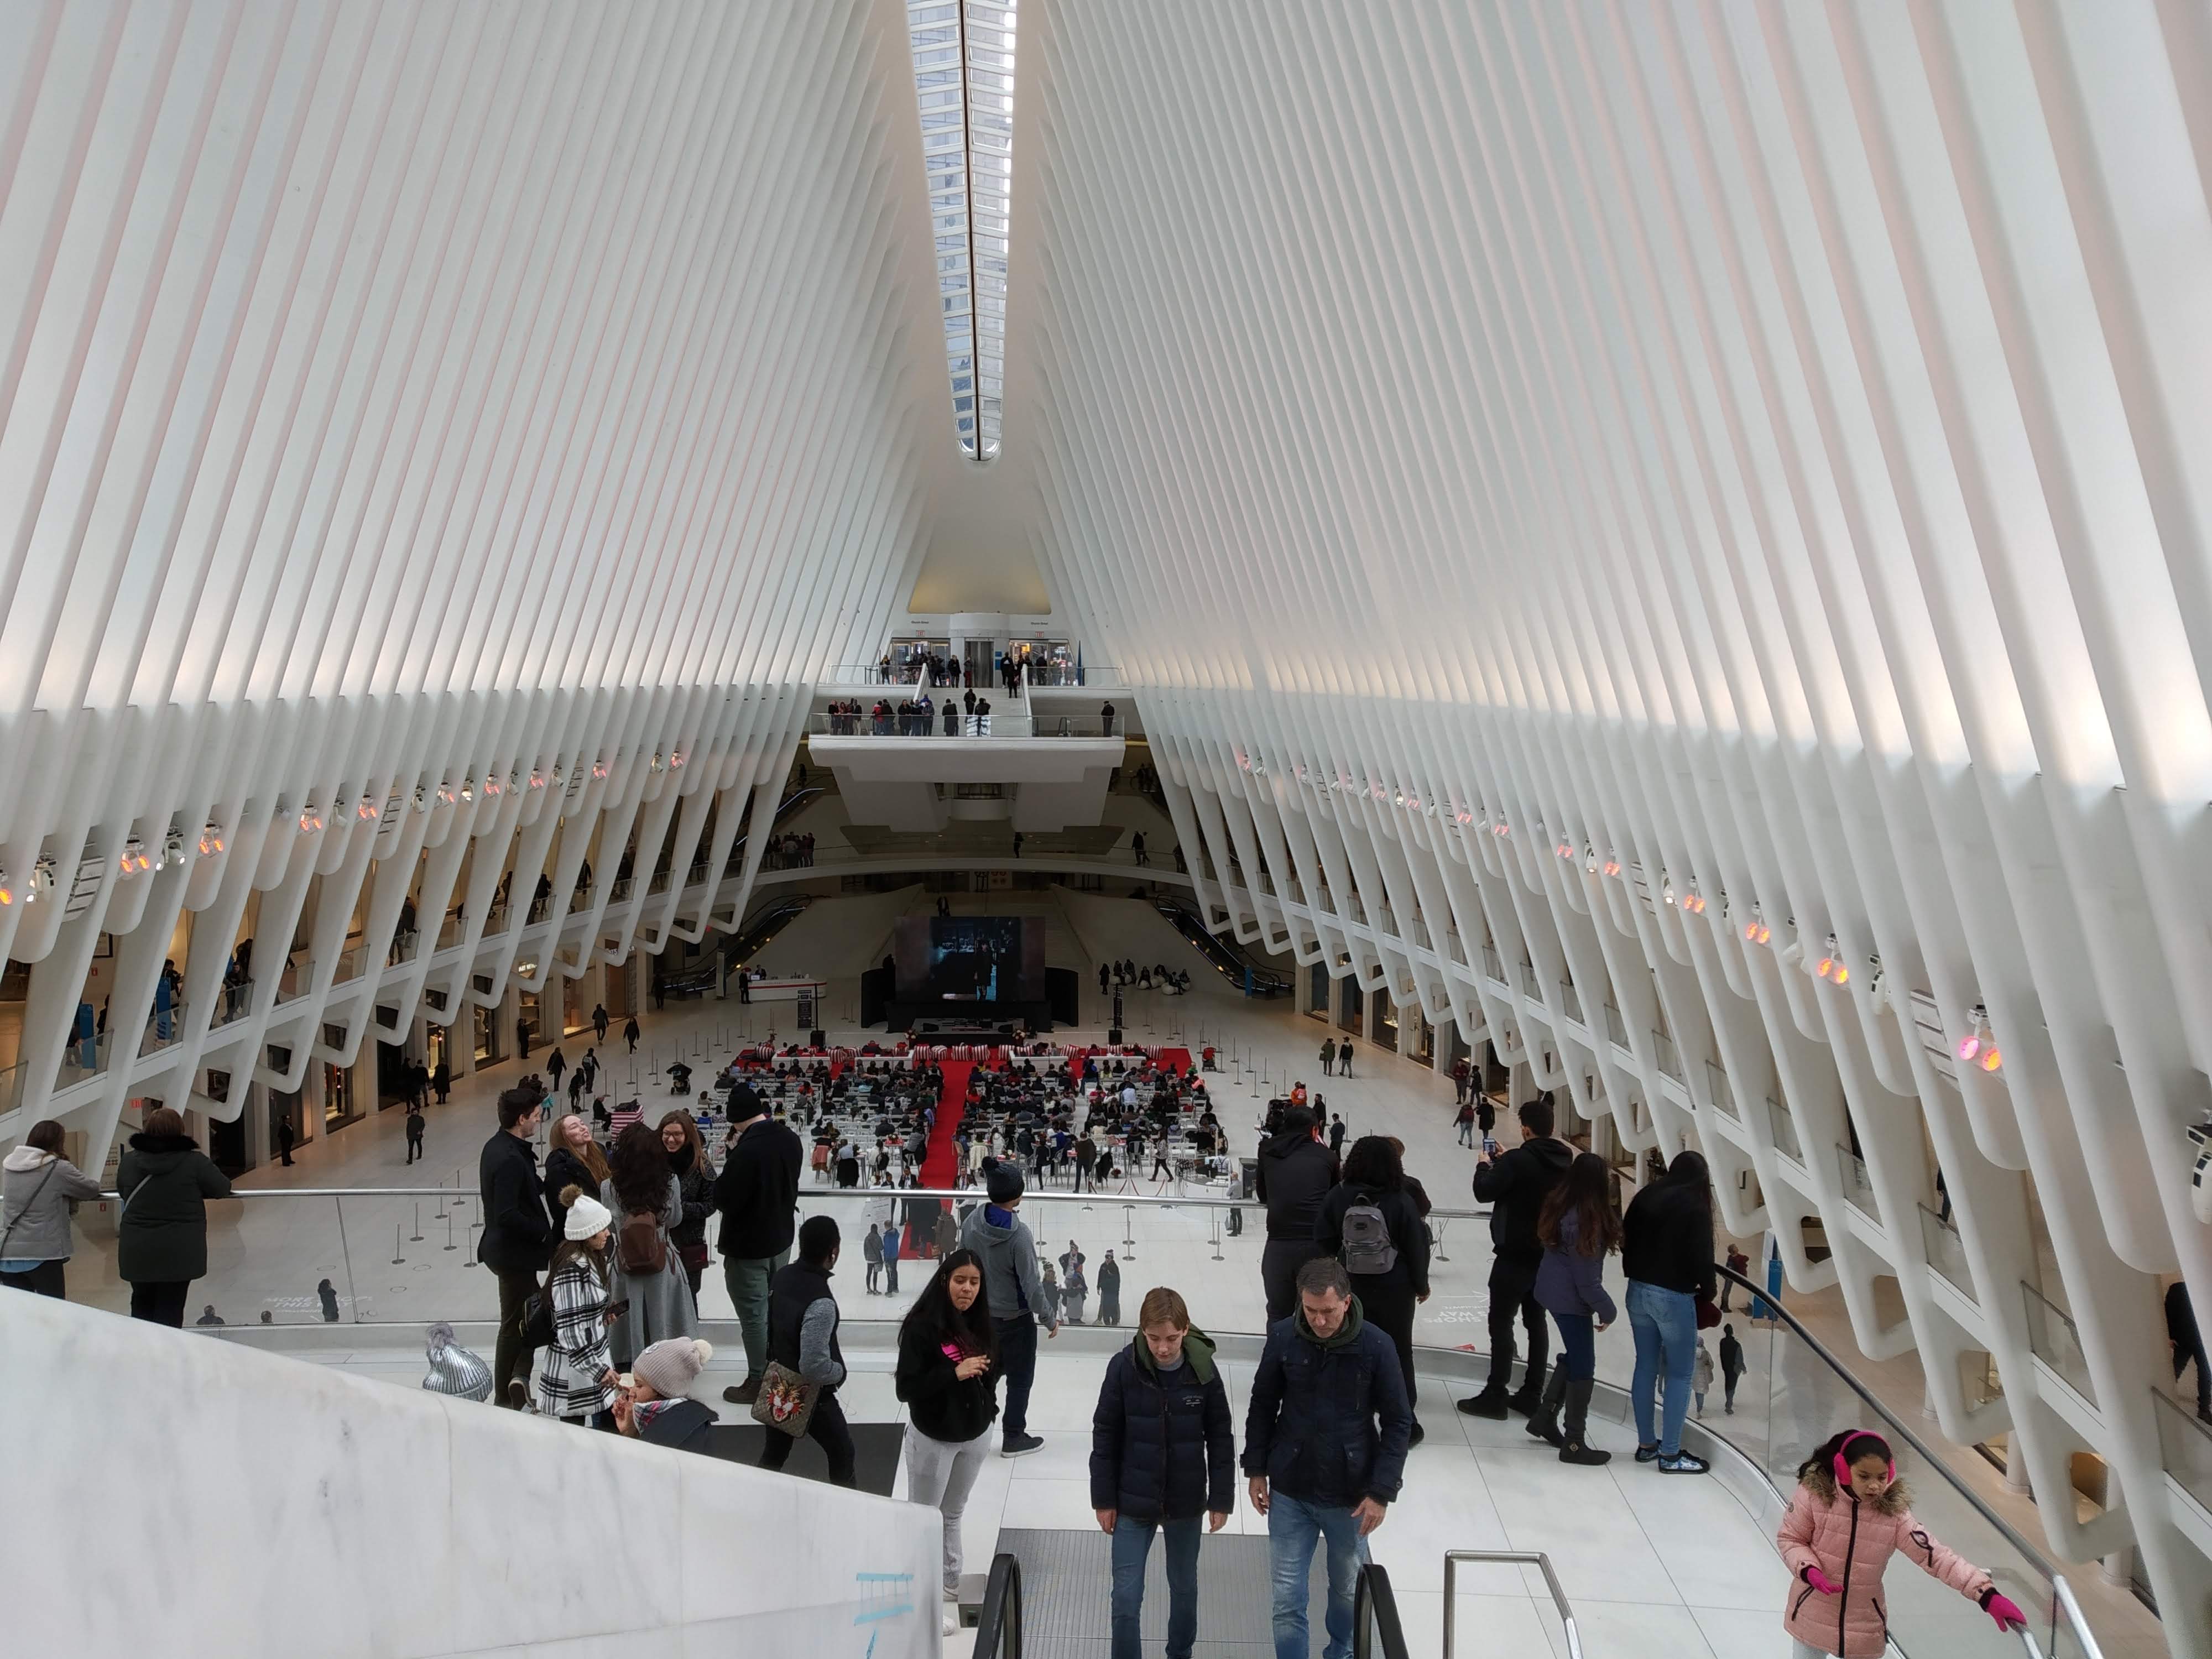
oculus, ny, centro comercial, trousers, escalator, building, architecture, symmetry, automotive design, engineering, city, flooring, ceiling, suit, event, pedestrian, commercial building, crowd, aerospace engineering, lobby, daylighting, headquarters, metal, airport, tourism, glass, travel, airport terminal, passenger, tourist attraction, luxury vehicle, mixed use, steel, transport